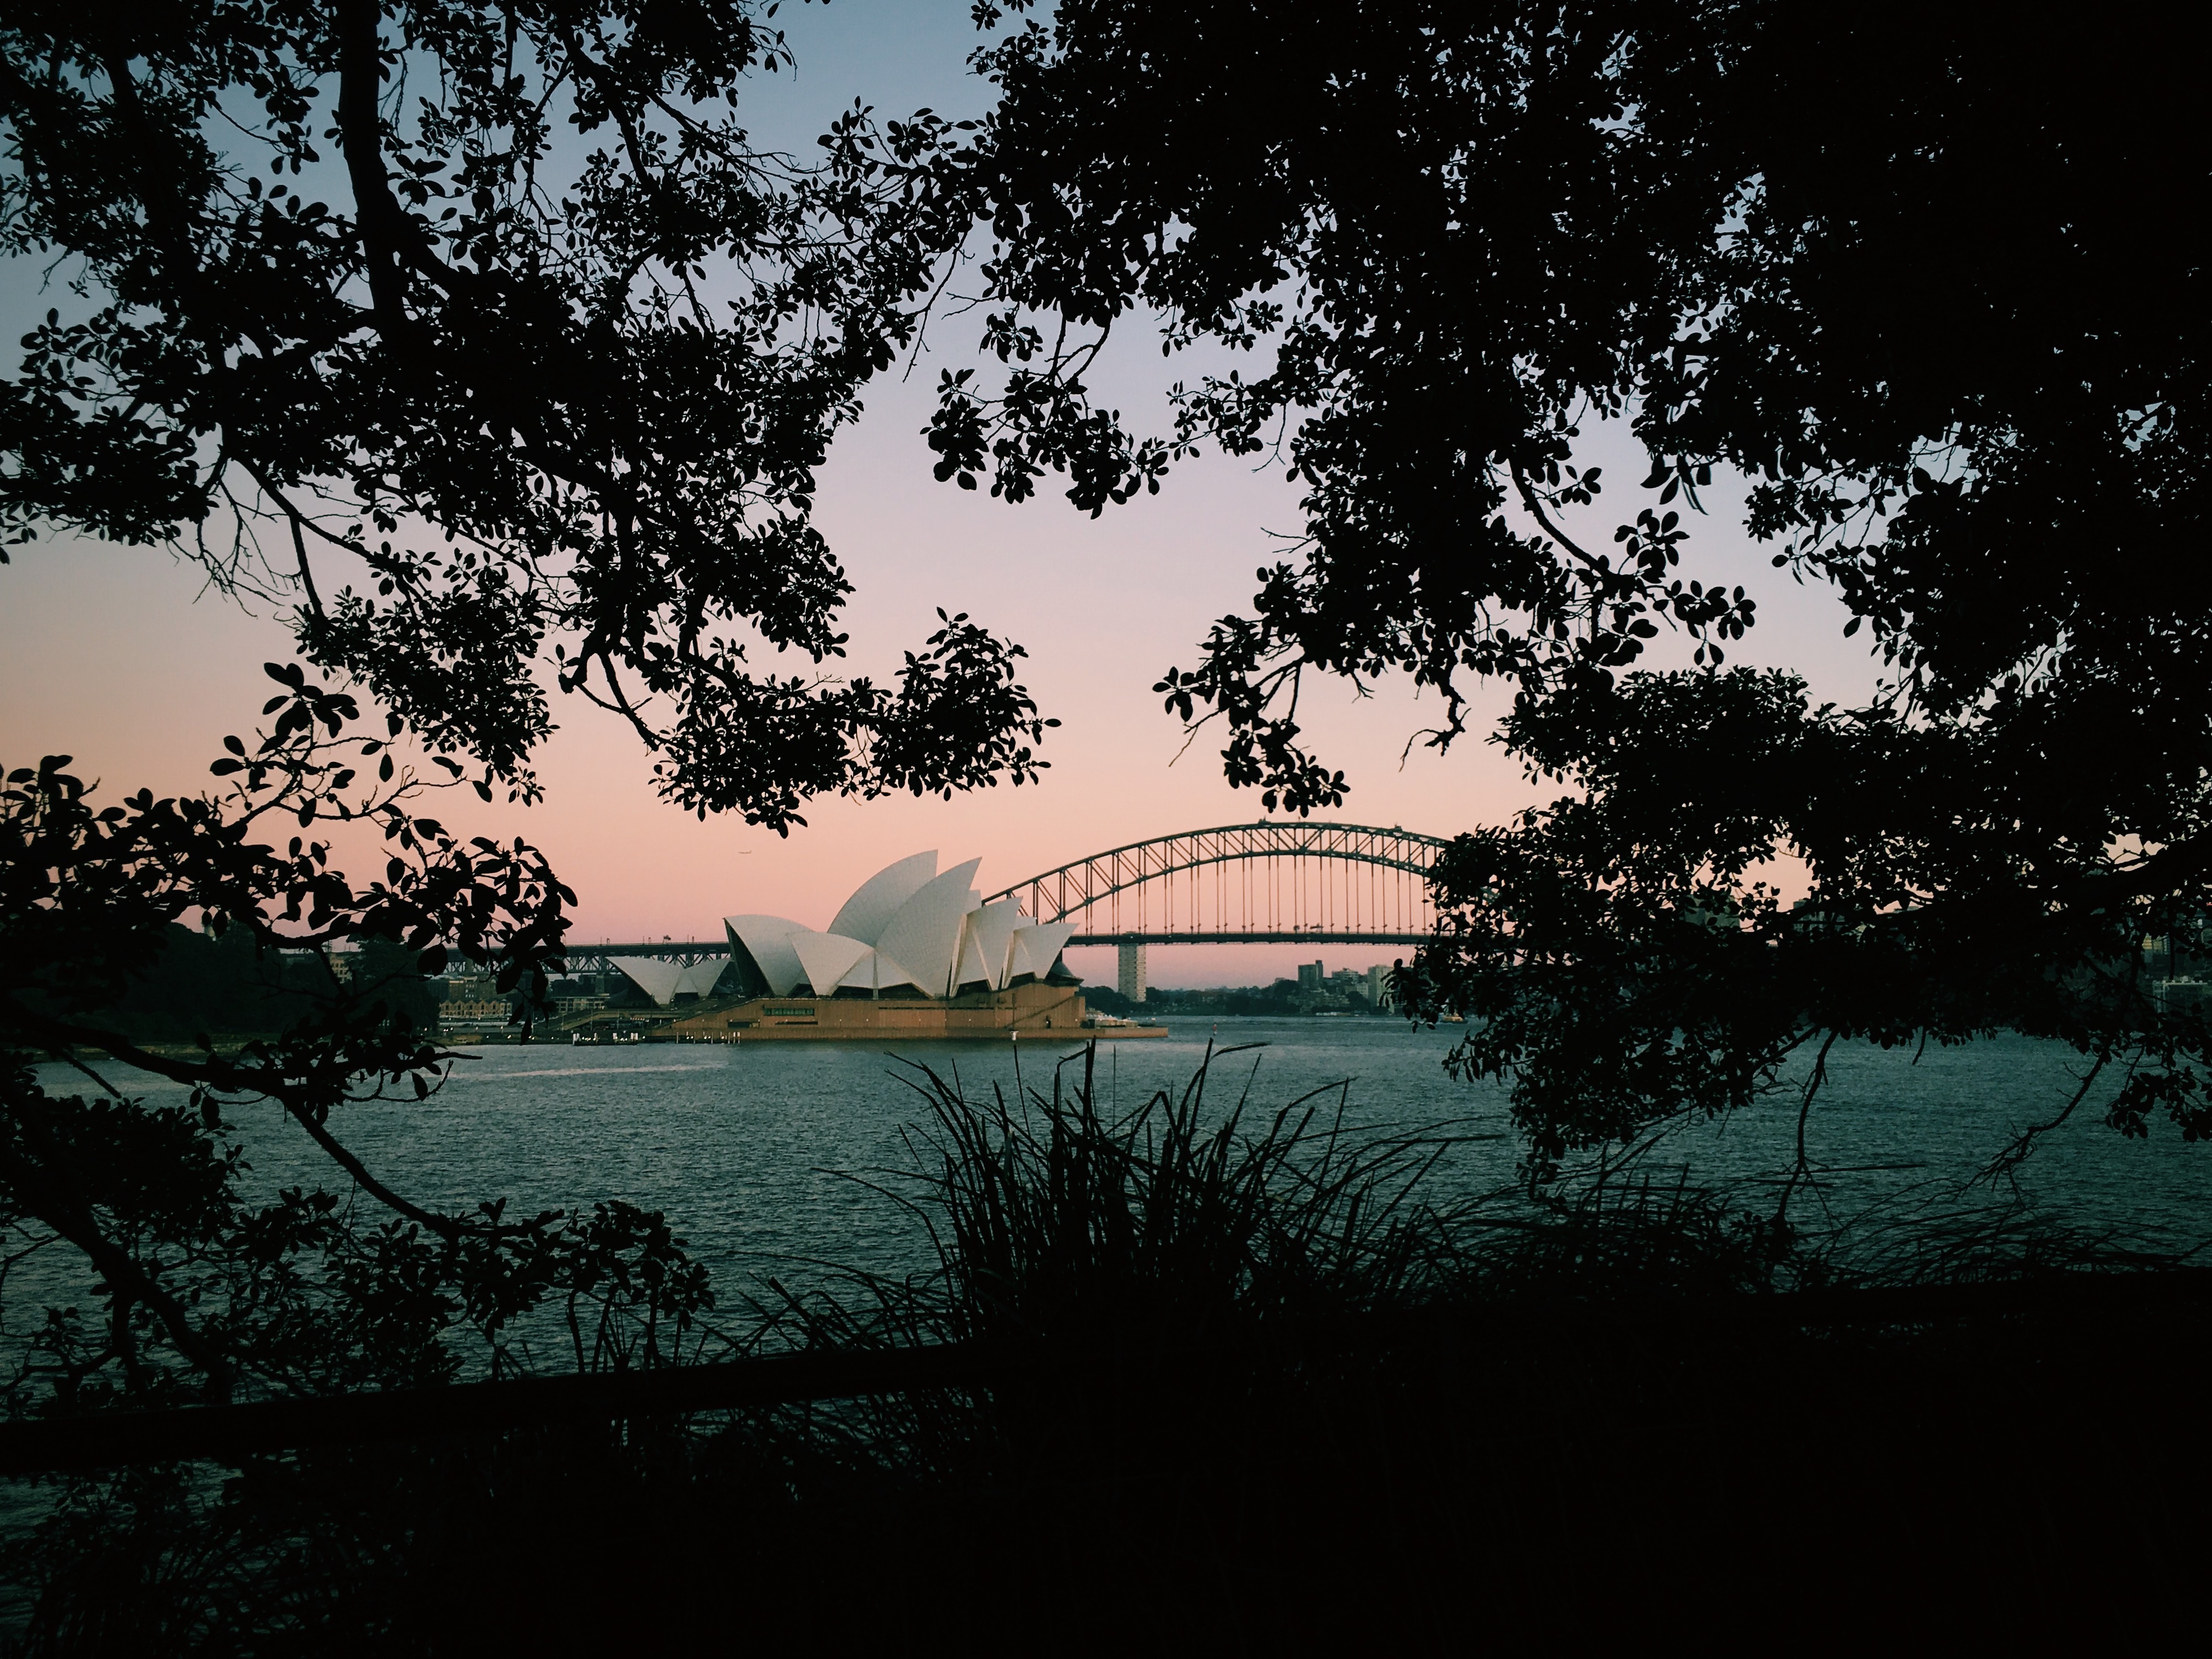
tree, nature, branch, cloud, plant, sky, sunrise, sunset, sunlight, morning, flower, dawn, dusk, evening, reflection, darkness, atmospheric phenomenon, woody plant